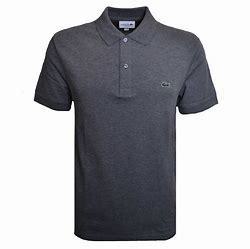
Brand: Lacoste
Model: 100